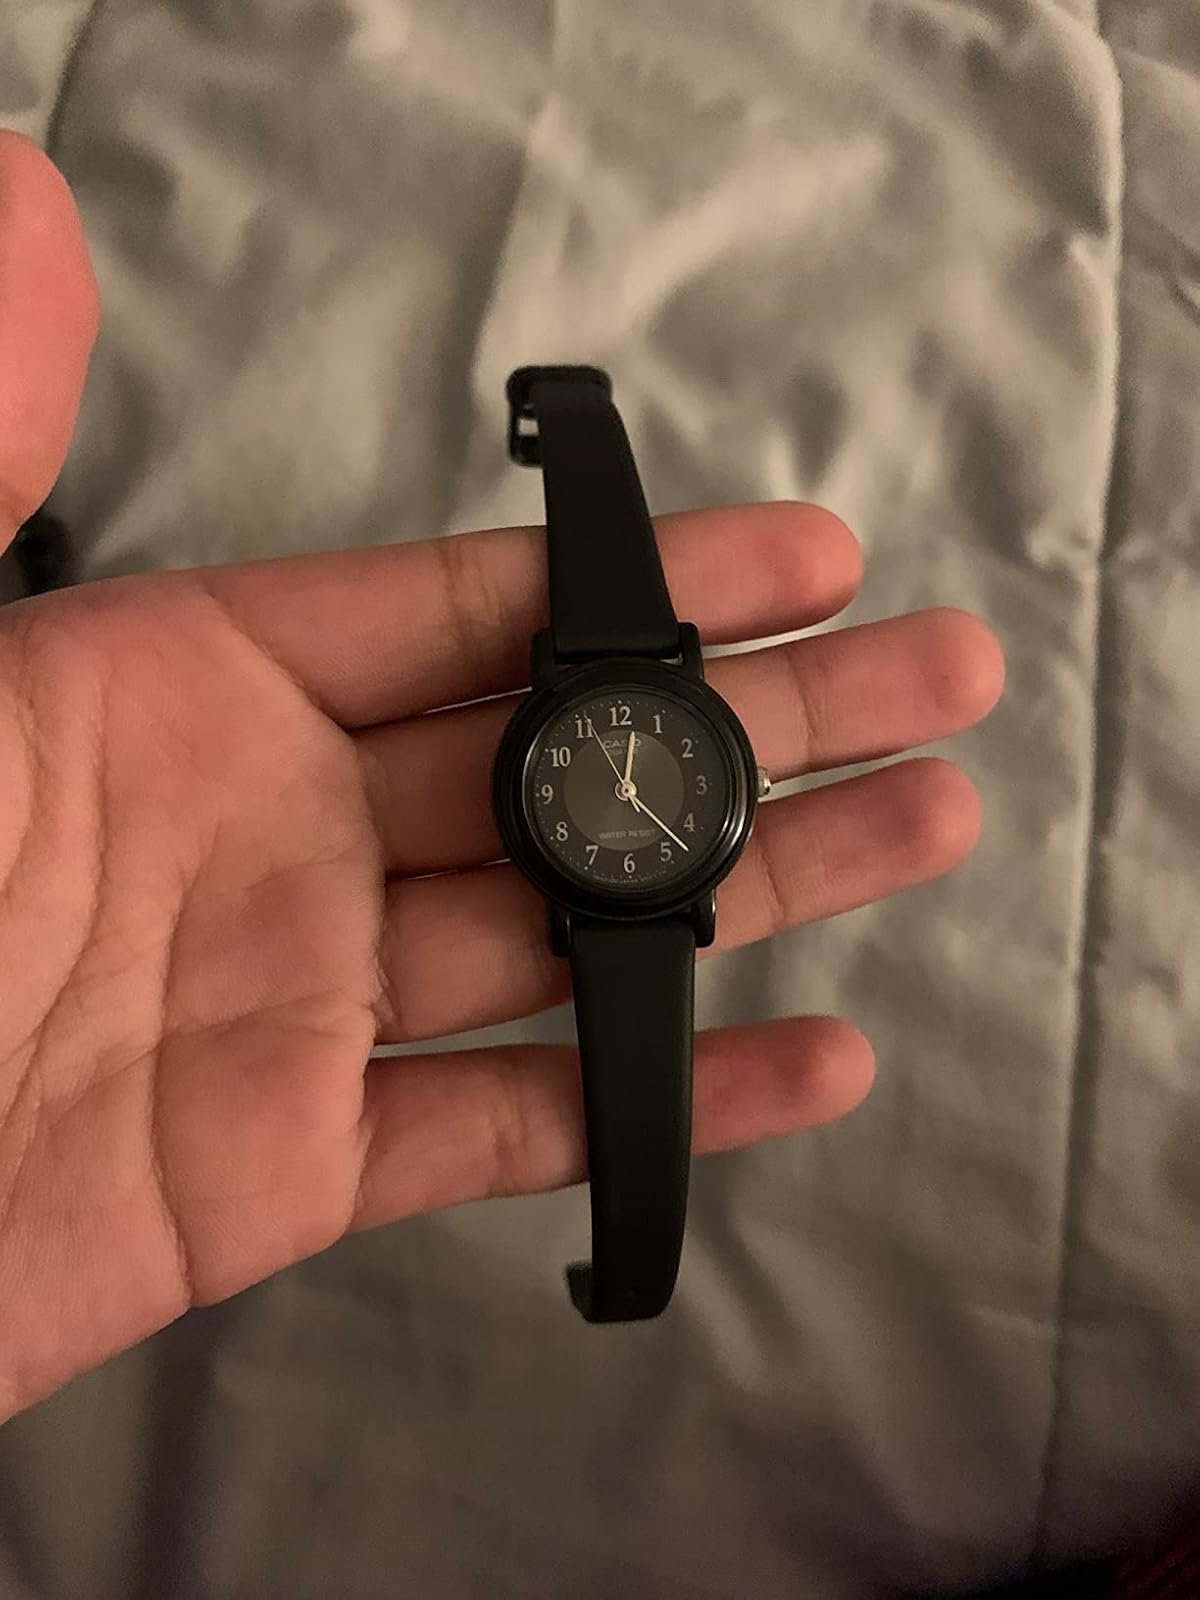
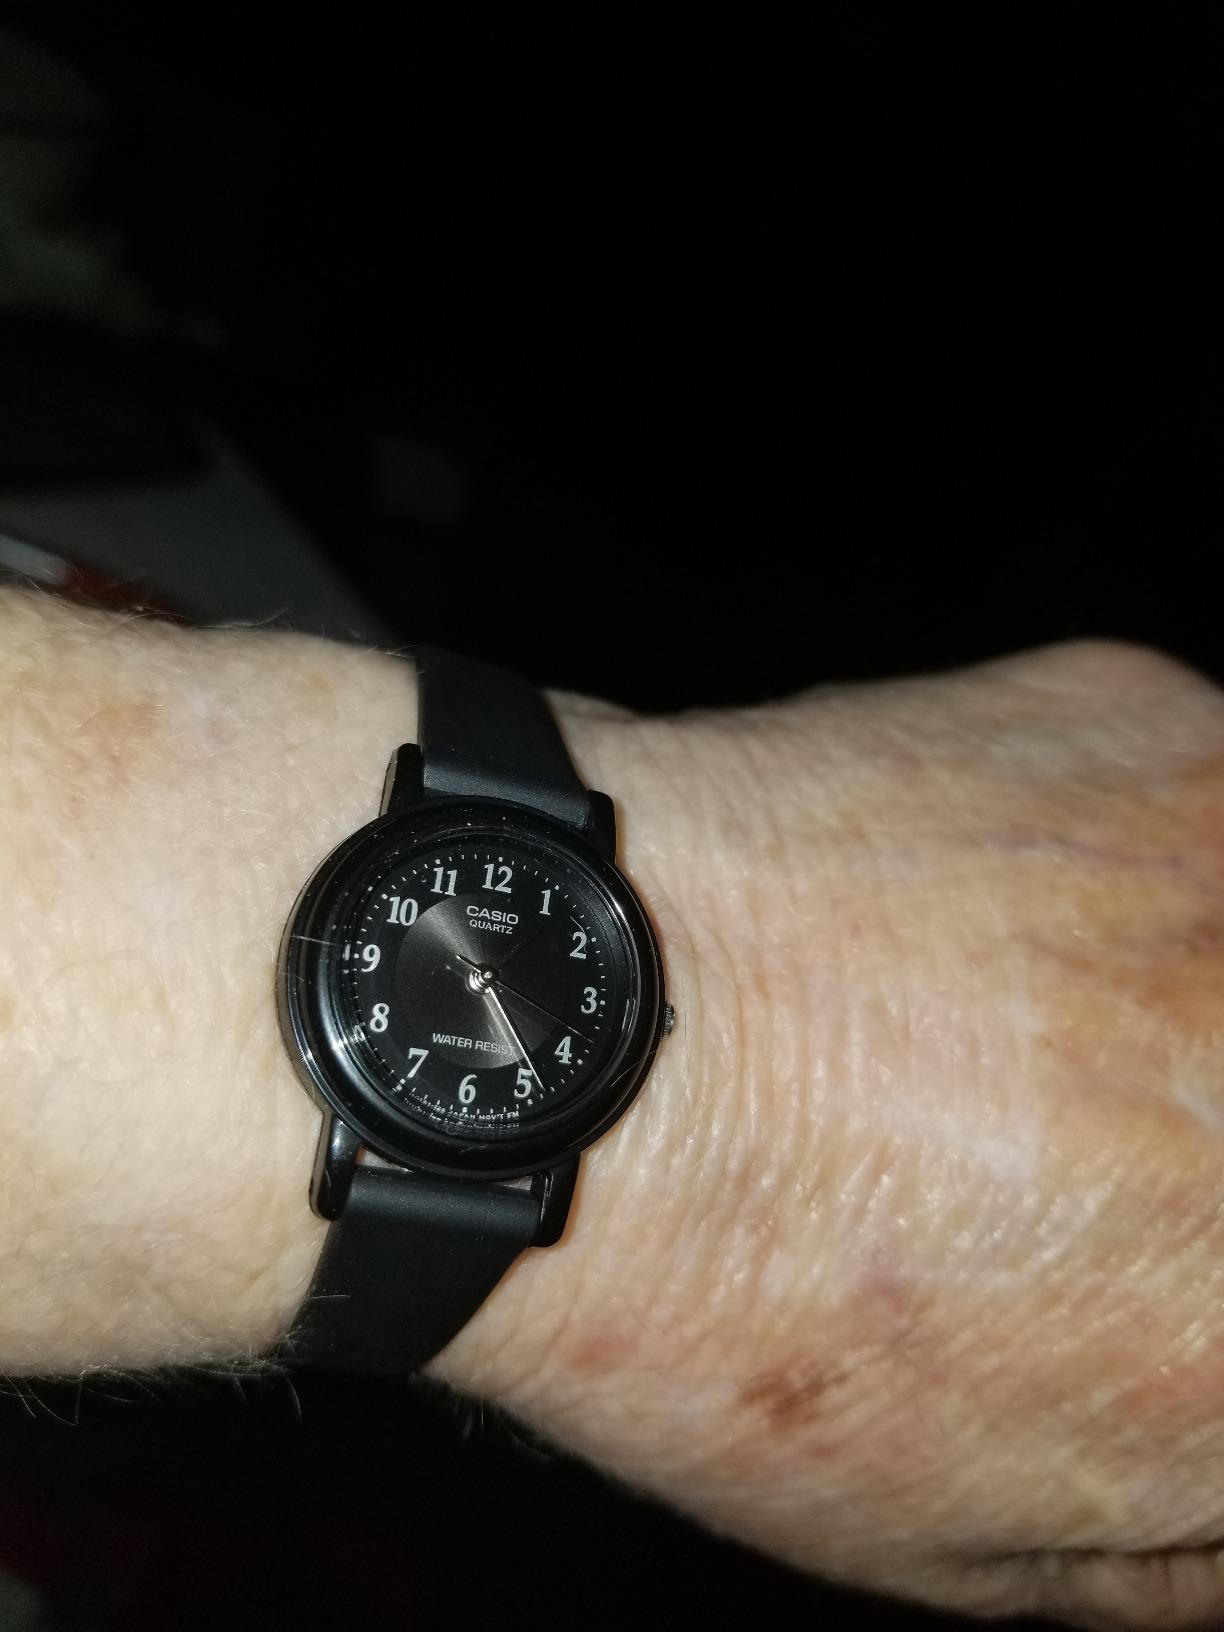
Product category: accessories_watch
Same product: yes